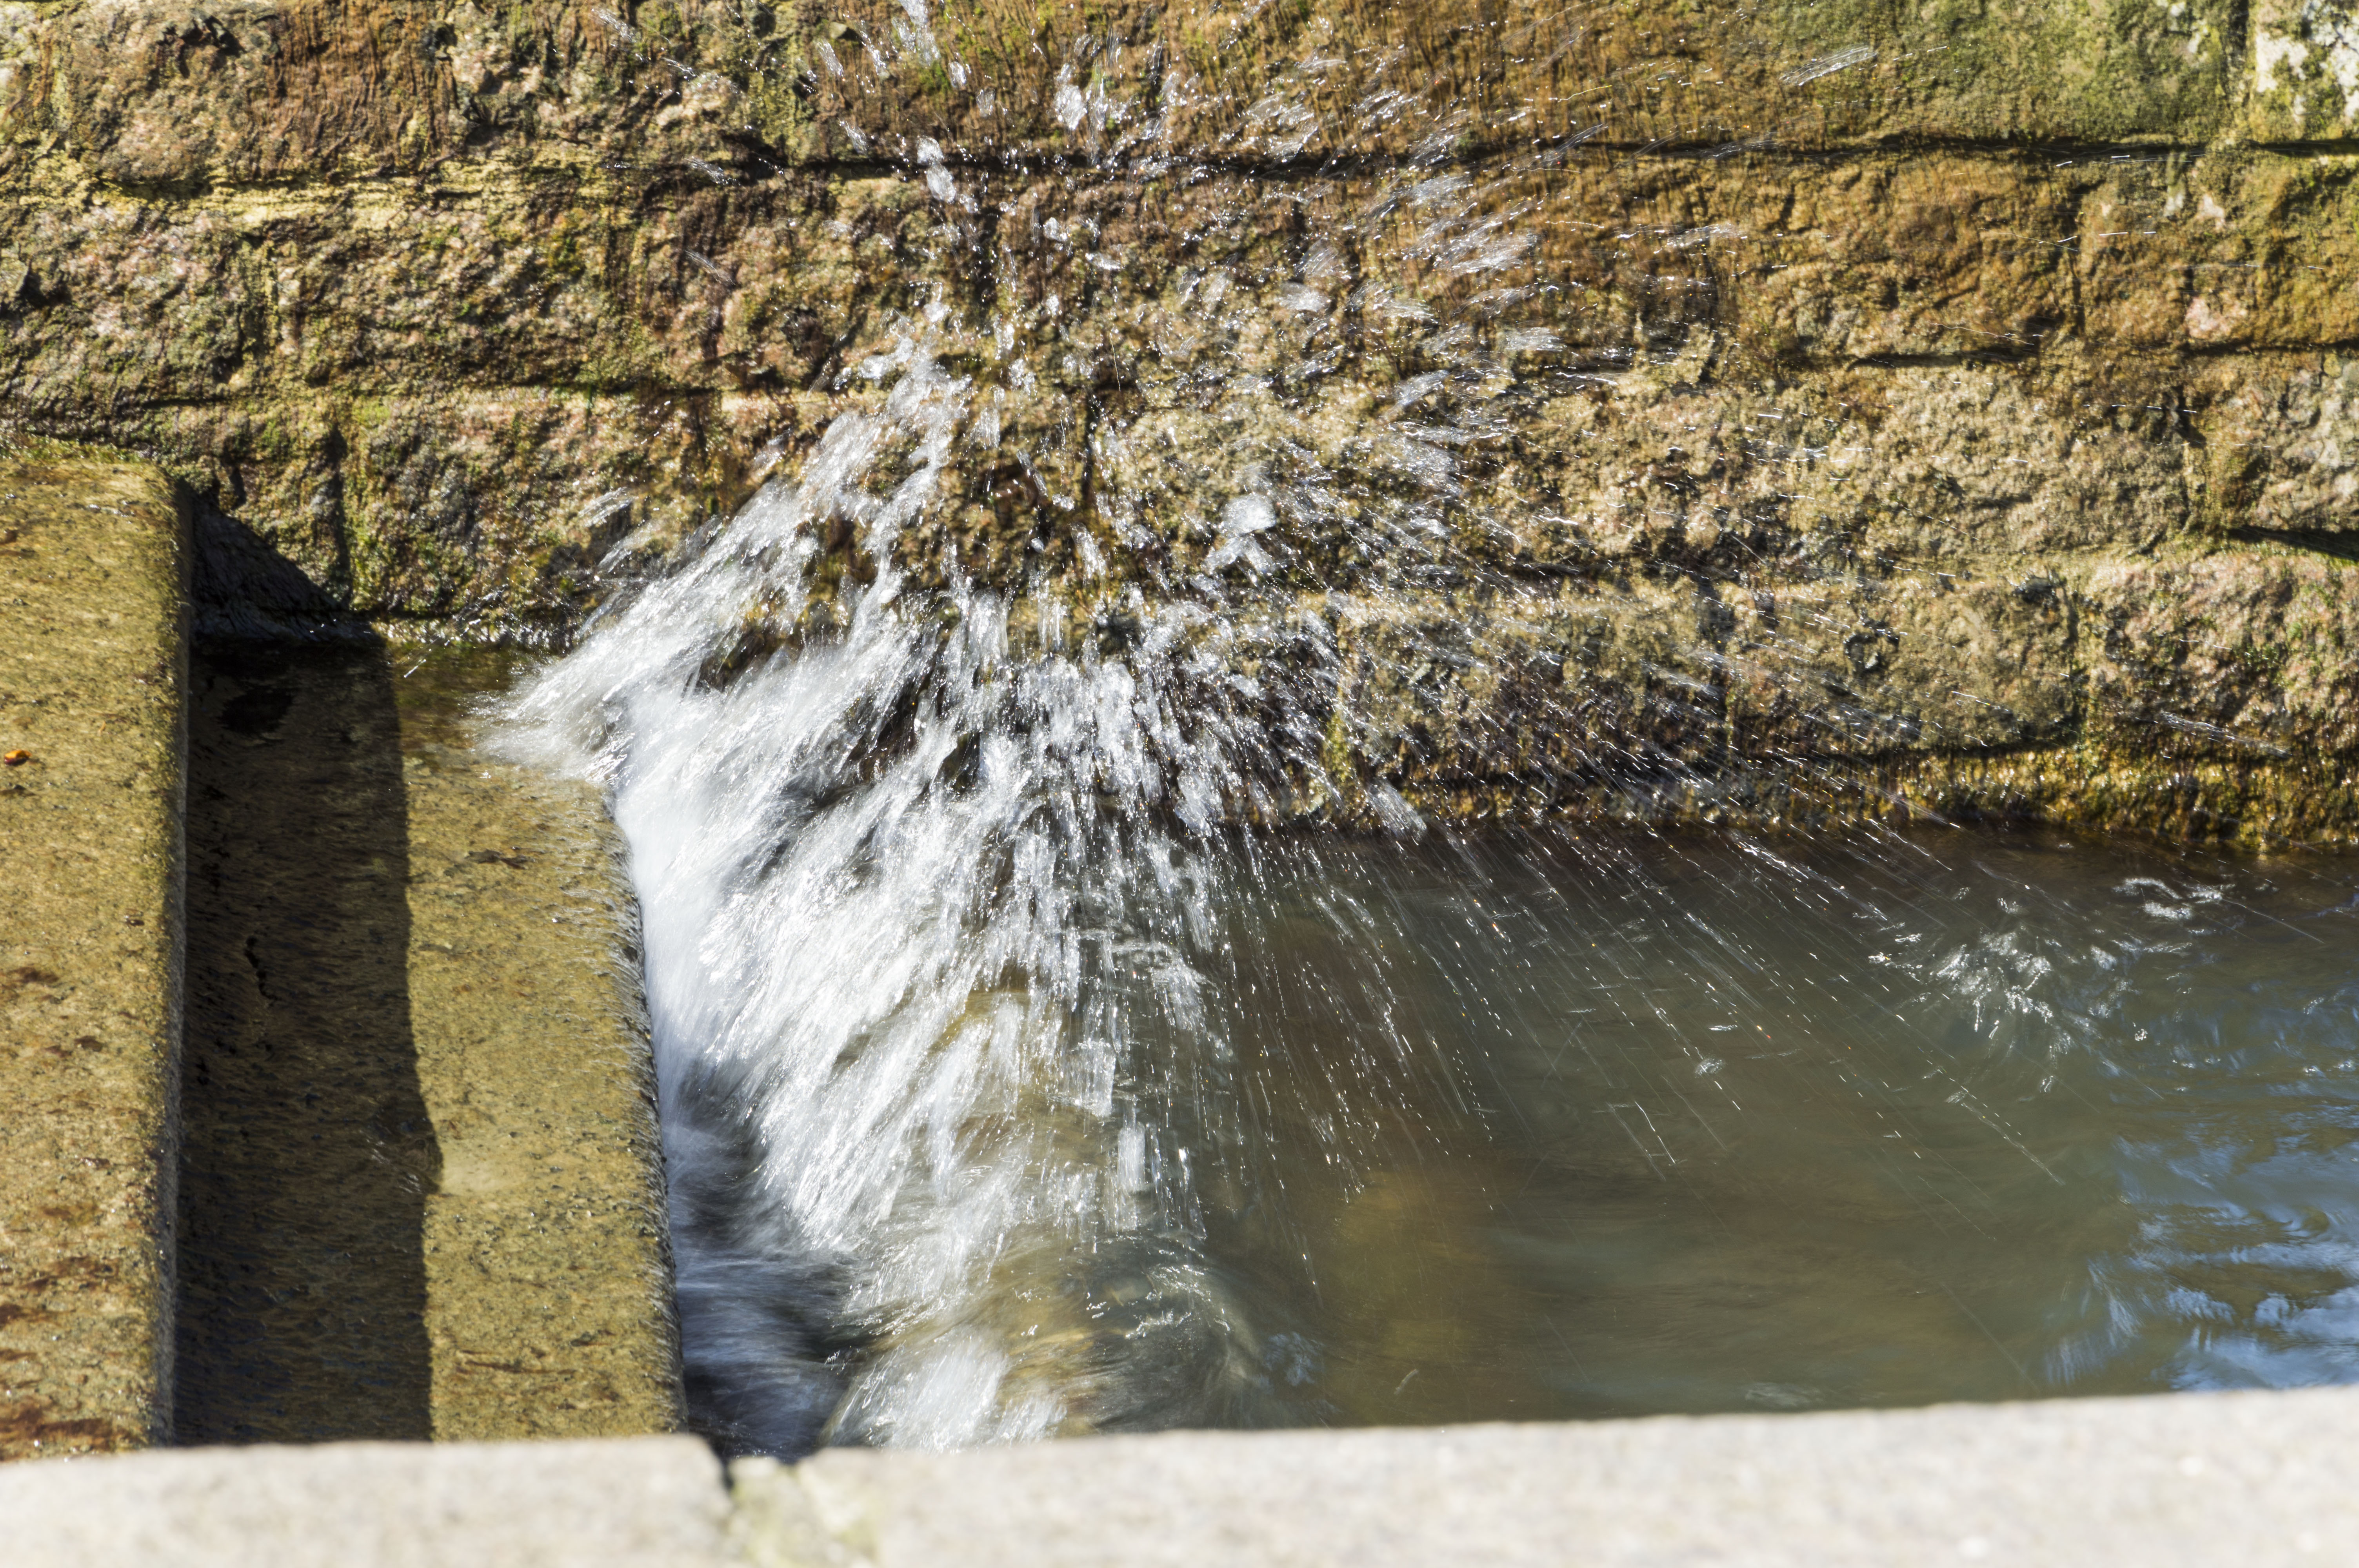
water, nature, outdoor, rock, waterfall, architecture, photography, wave, van, building, urban, river, photo, wildlife, stream, splash, nikon, historic, terrain, golf, holland, nederland, netherlands, geology, dutch, outdoorphotography, picture, photograph, drops, fotos, foto, fotografie, urbanphotography, geheugen, water feature, paulvandevelde, pdvandevelde, padagudaloma, natuurfotografie, landschapsfotografie, dordrecht, stadsfotografie, nederlandinfotos, historisch, stadswandeling, architectuur, pvdvfotografie, pdvandeveldedordrecht, diep, rondjedordt, dedordtevaer, dutchphotography, nederlandsefotografie, dutchphotogaraphy, totallydutch, fotografienederland, hollandsefotografie, fotografieholland, dordtmonumenteel, fotosdordrecht, fotosvandordrecht, erfgoedcentrumdiep, openmonumentendag, fotovandeweek, dordrechtmonumenteel, spetters